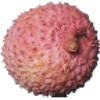
Label: Lychee 1